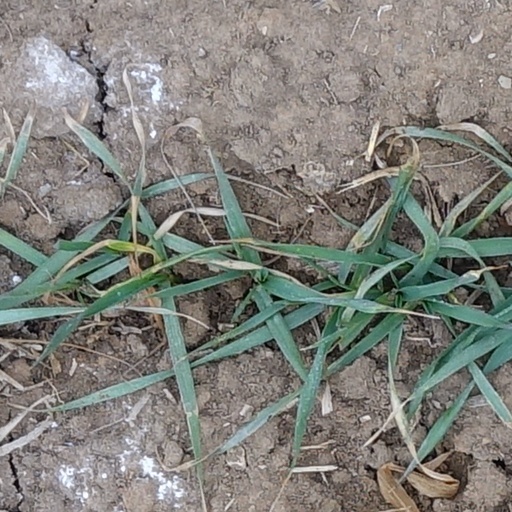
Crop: wheat